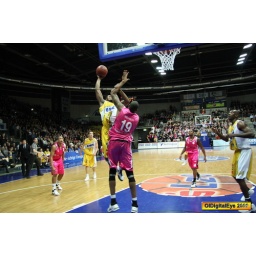
oldenburg ewe baskets vs bonn foto by OlDigitalEye 2009 01 31 7910_2